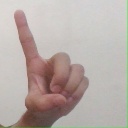
अक्षर: ड